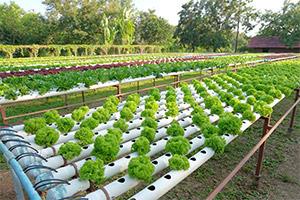
Eneo la wazi mfano wa shamba au bustani lenye mabomba yaliyopangwa katika safu zilizonyooka, zenye mimea iliyoota na kuchipua kwa rangi ya kijani kibichi, kuashiria ni eneo litumikalo kwa ajili ya kilimo cha haidroponi ya sayansi bila kutumia udongo.